Sky position (RA, Dec in degrees): 231.484, 0.5637
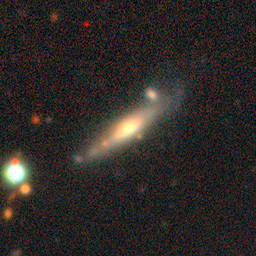
Galaxy morphology: Edge-on Galaxies with Bulge